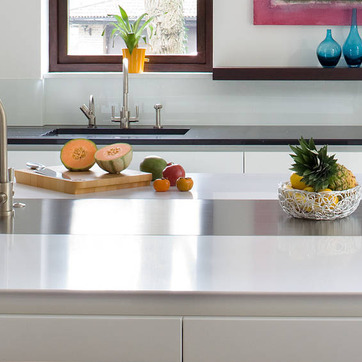
Material: food